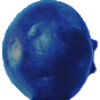
Label: Huckleberry 1